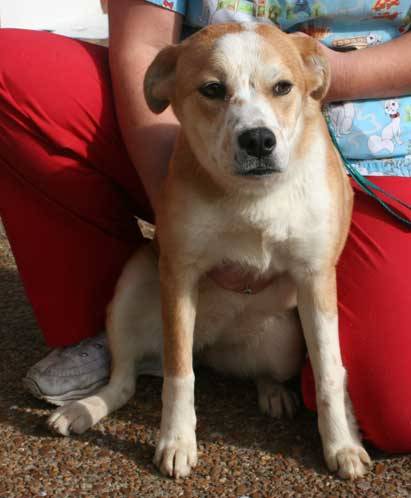
Label: dog